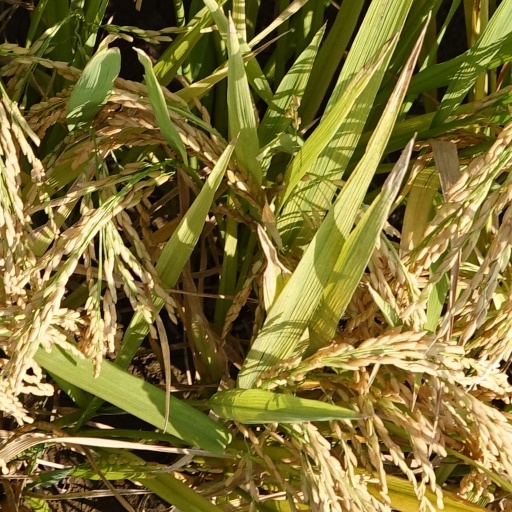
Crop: rice